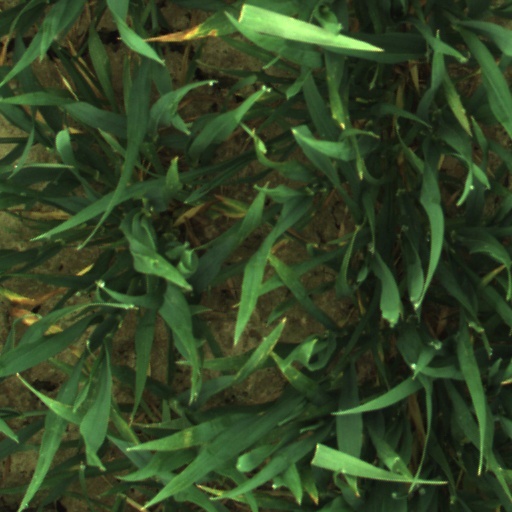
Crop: wheat